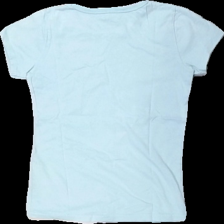
View: back
Type: T-shirt
Category: Children
Brand: Name It
Colors: Turquoise, Pink, Yellow, Orange, Purple
Material: 100% bomull
Pattern: Glitter
Cut: C-collar
Size: 146
Season: All
Damage: luddig
Damage location: top center
Damage 2: luddig
Damage 2 location: middle center
Damage 3: luddig
Damage 3 location: middle center
Price range: <50
Recommended usage: Export
Description: t-shirt med glittrigt tryck